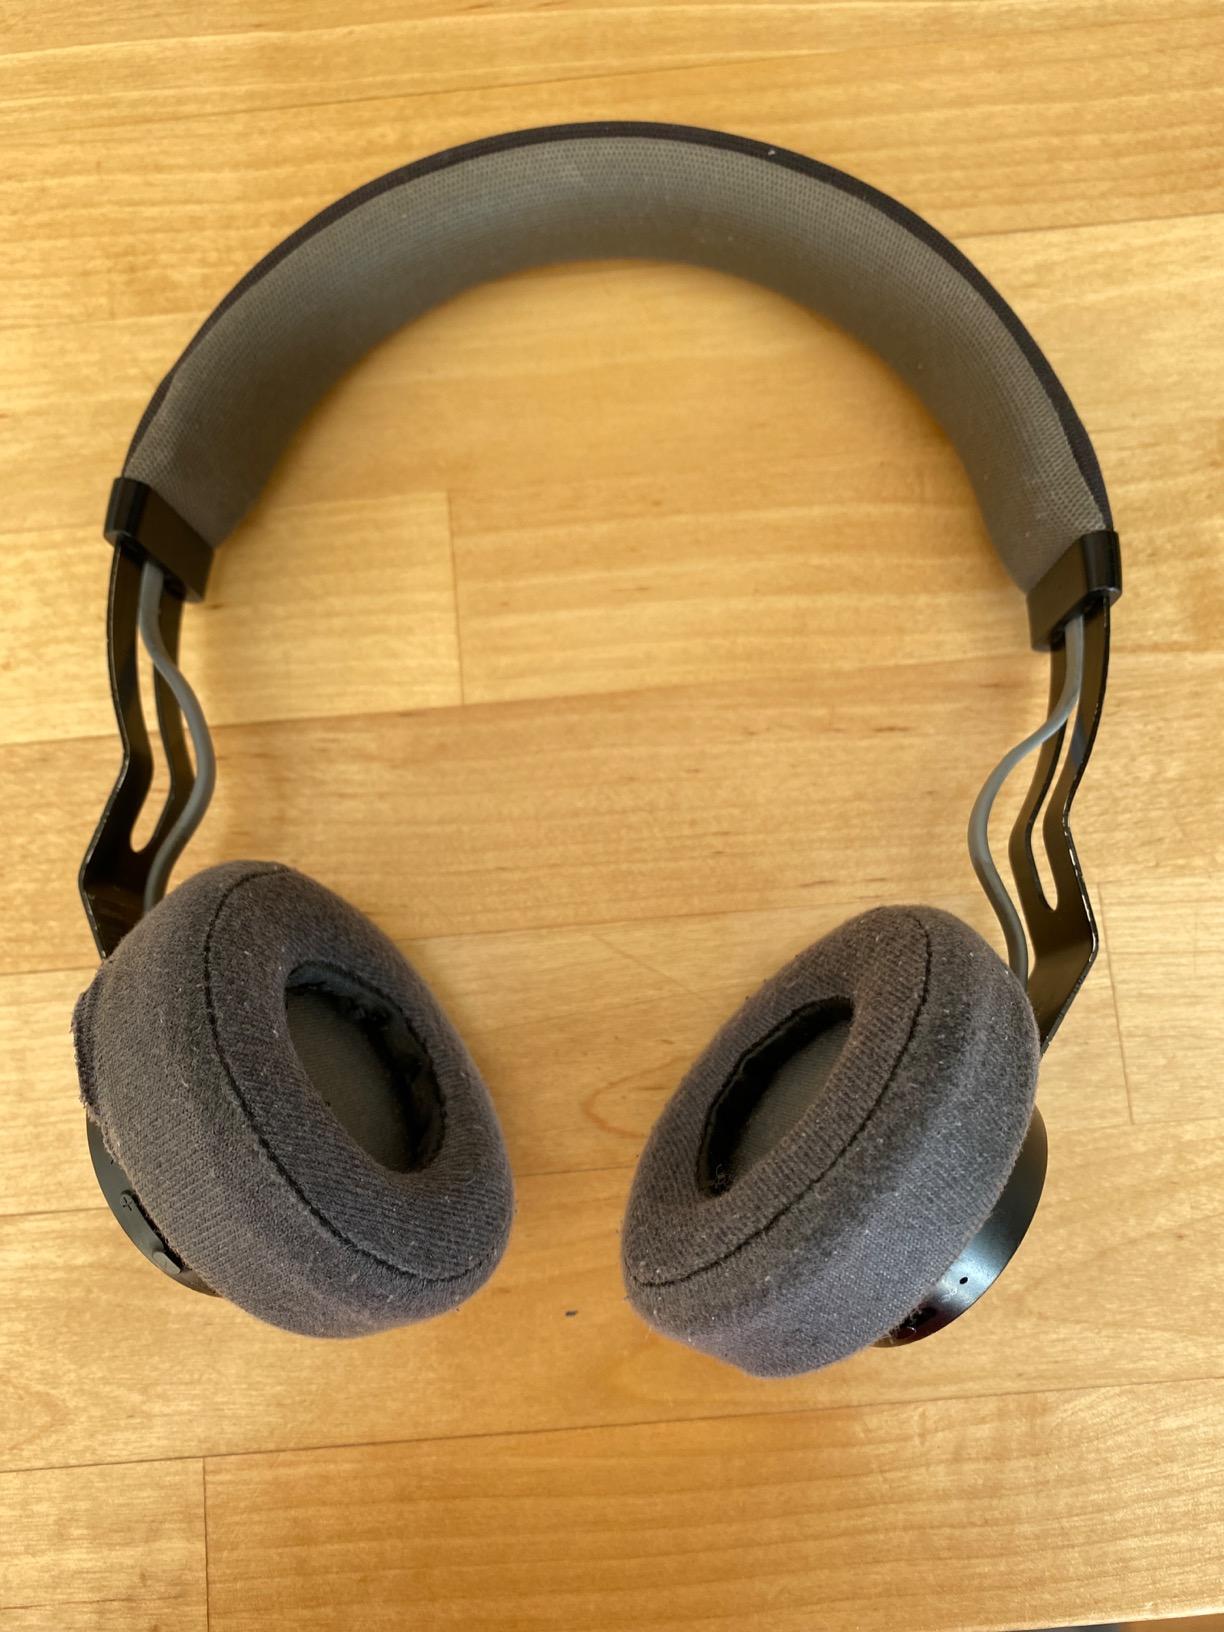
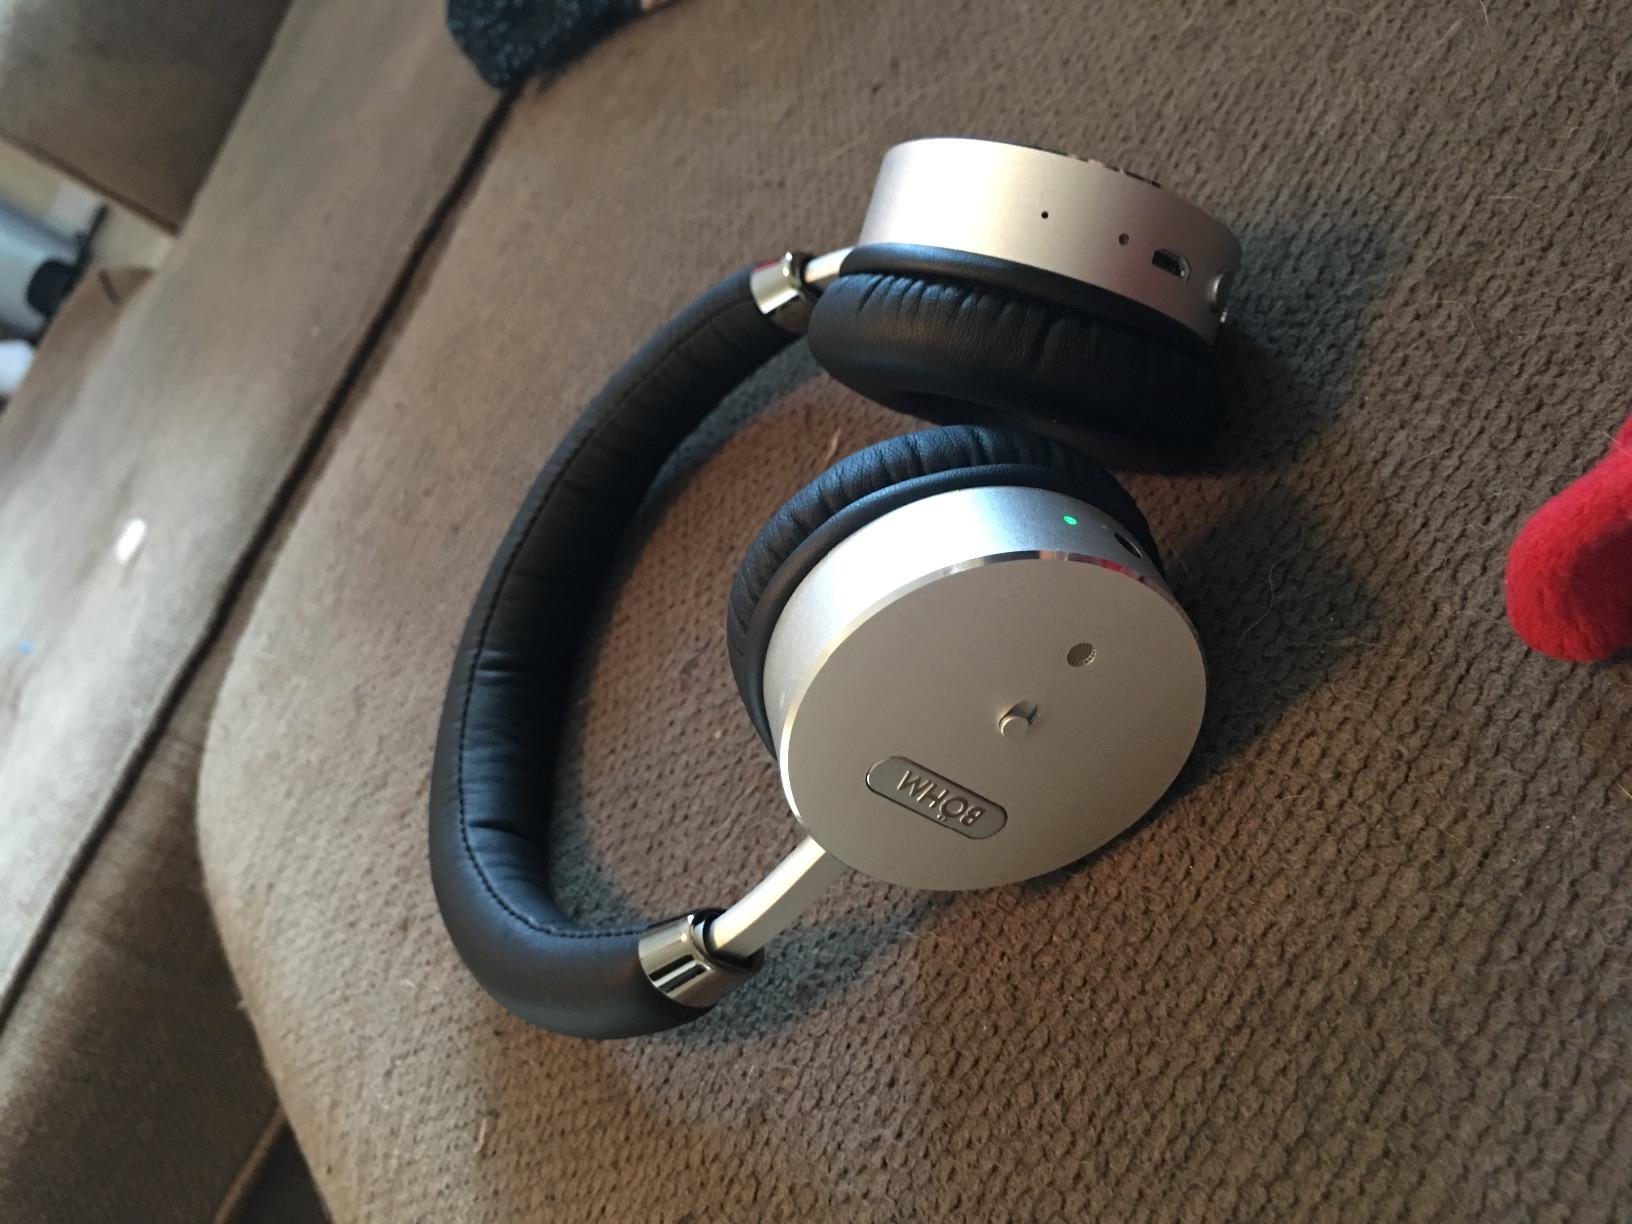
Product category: headphones
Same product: no